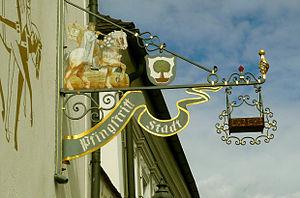
Enseigne évoquant le pèlerinage de Pentecôte à Bad Kötzting
Bad Kötzting est une ville d’Allemagne située dans l’ouest du Land de Bavière, à la frontière de la République tchèque dans l’arrondissement de Cham, à environ 100 kilomètres de Ratisbonne.